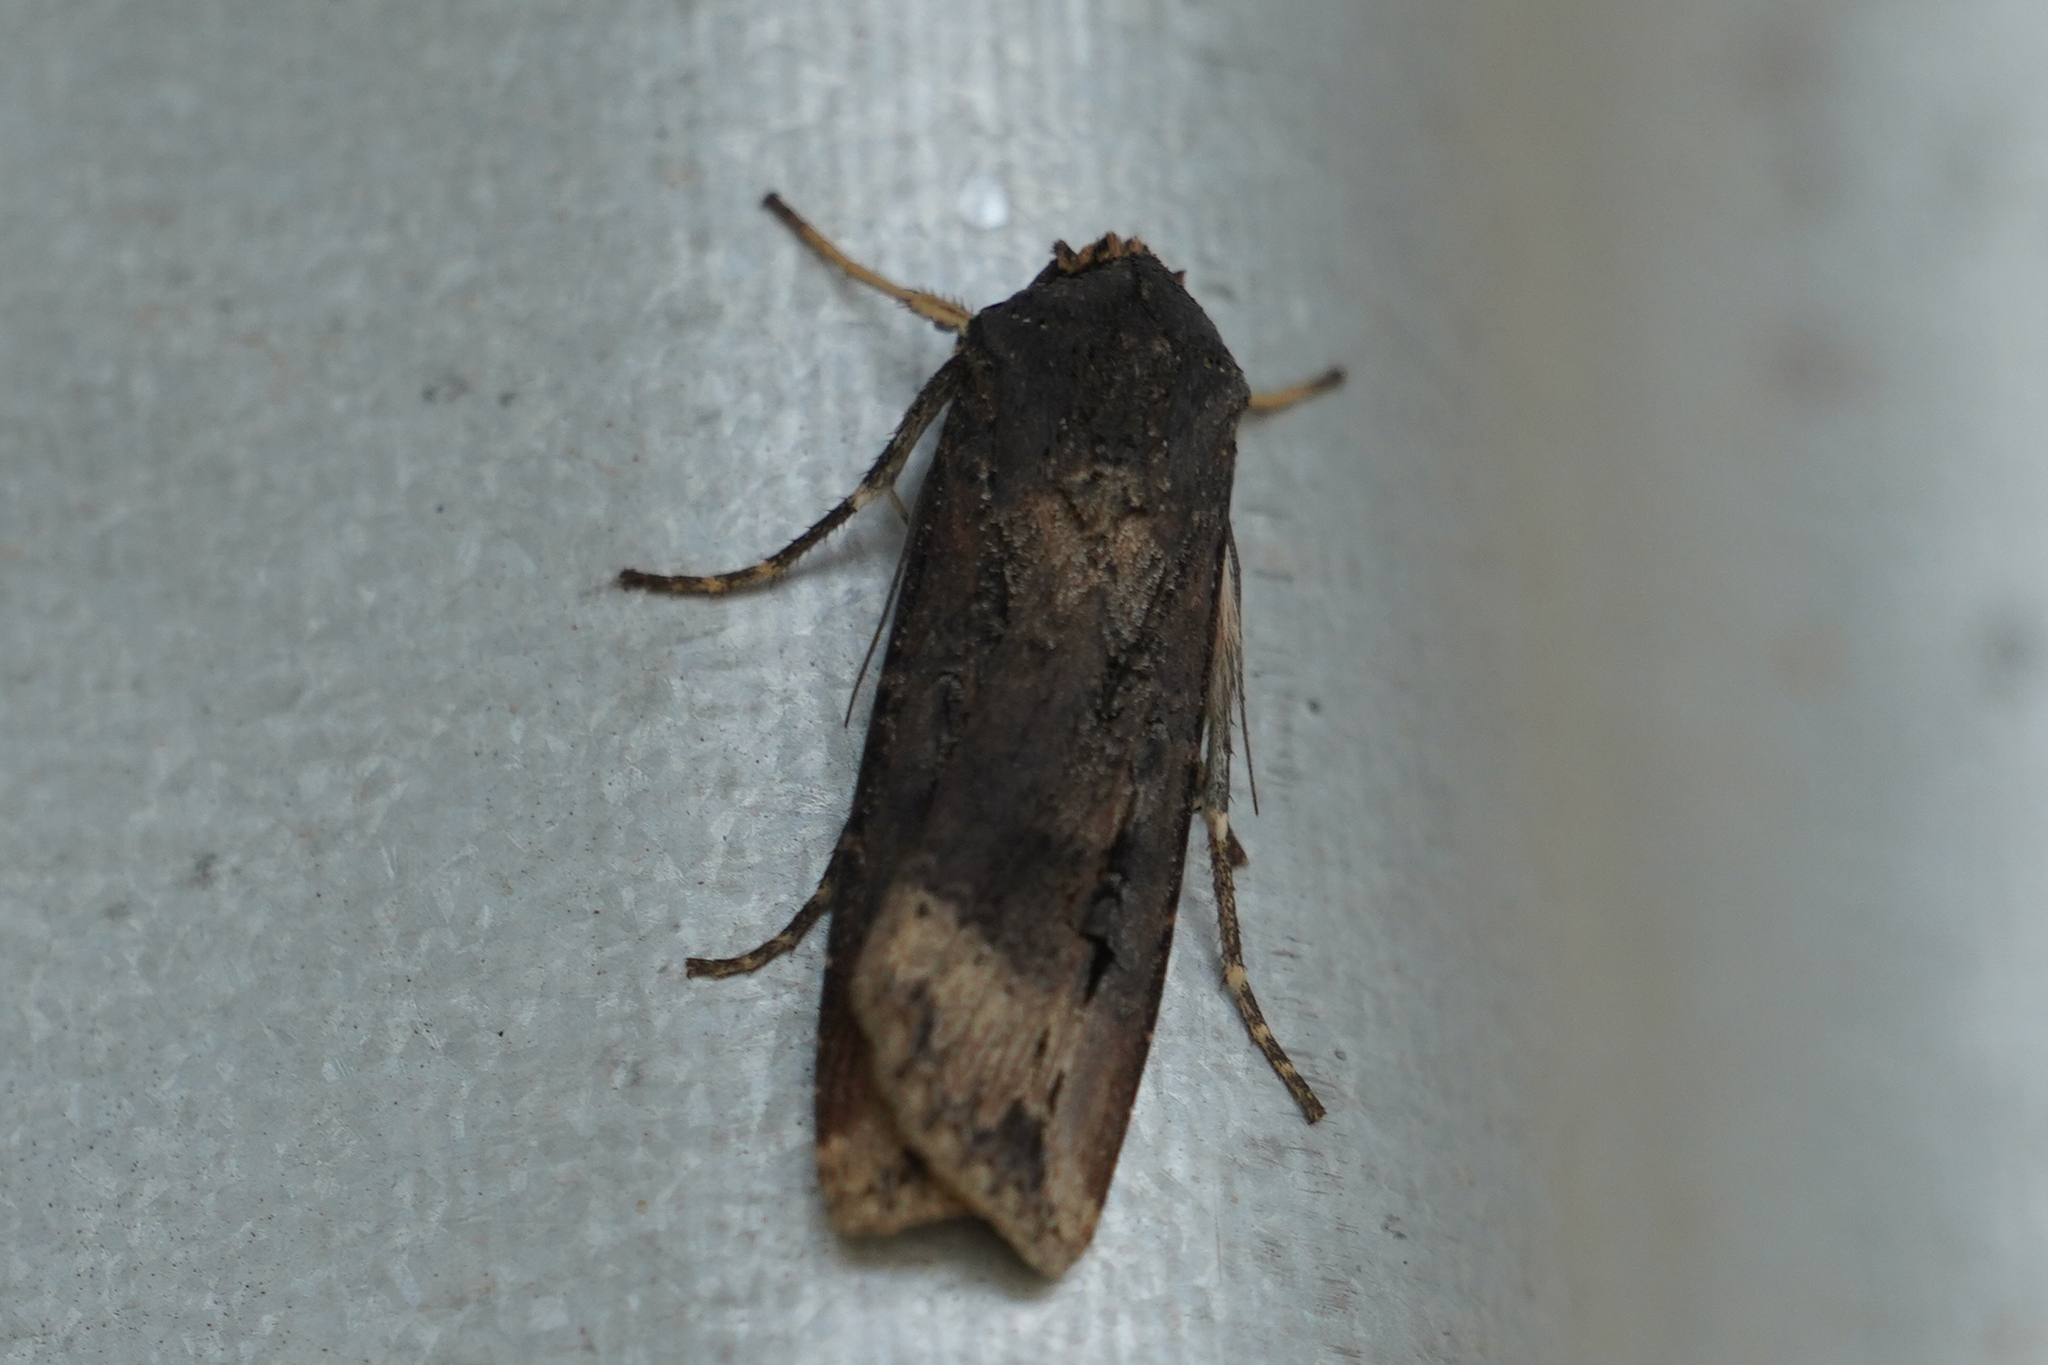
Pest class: cutworms